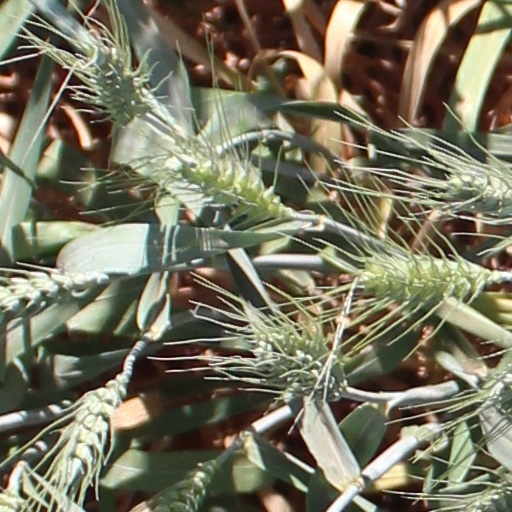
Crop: wheat